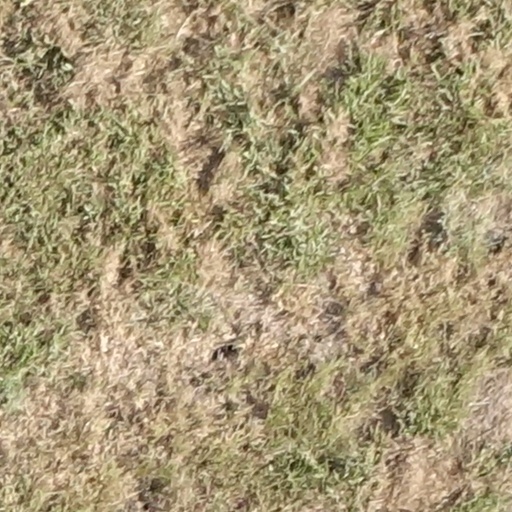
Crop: sorghum